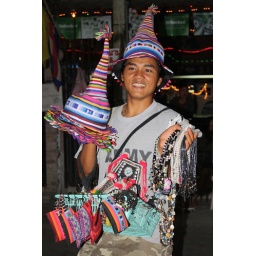
Thai street vendor selling colorful hats in the streets of Hua Hin at night - Canon 450D